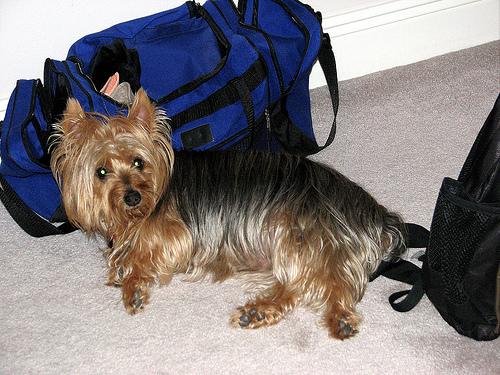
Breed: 202-n000020-Australian_terrier